Apna (New Zealand)

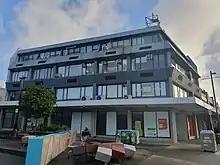
The Apna headquarters in Henderson, West Auckland

Apna is a New Zealand radio network targeted towards ethnic minorities. The radio network broadcasts on 990 AM in Whangārei, Auckland and Hamilton, and plays Bollywood music alongside cultural features and discussions.